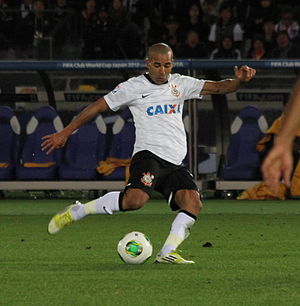
Emerson Sheik
Emerson under VM for klubhold i 2012
Emerson Sheik også kendt som Emerson er en brasiliansk fodboldspiller, der spiller angriber.